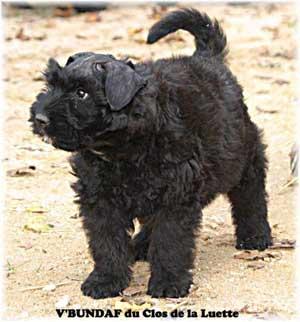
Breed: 233-n000072-Bouvier_des_Flandres